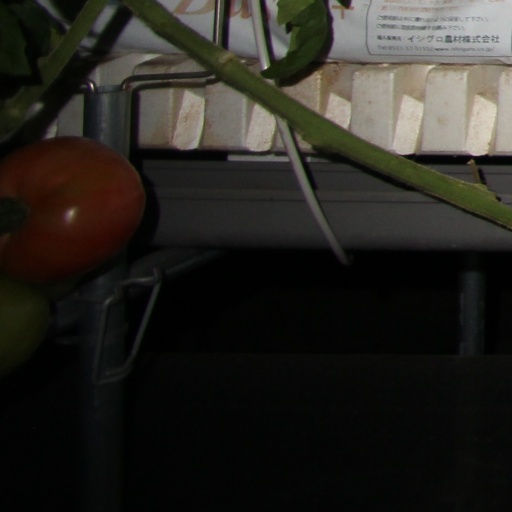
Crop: tomato